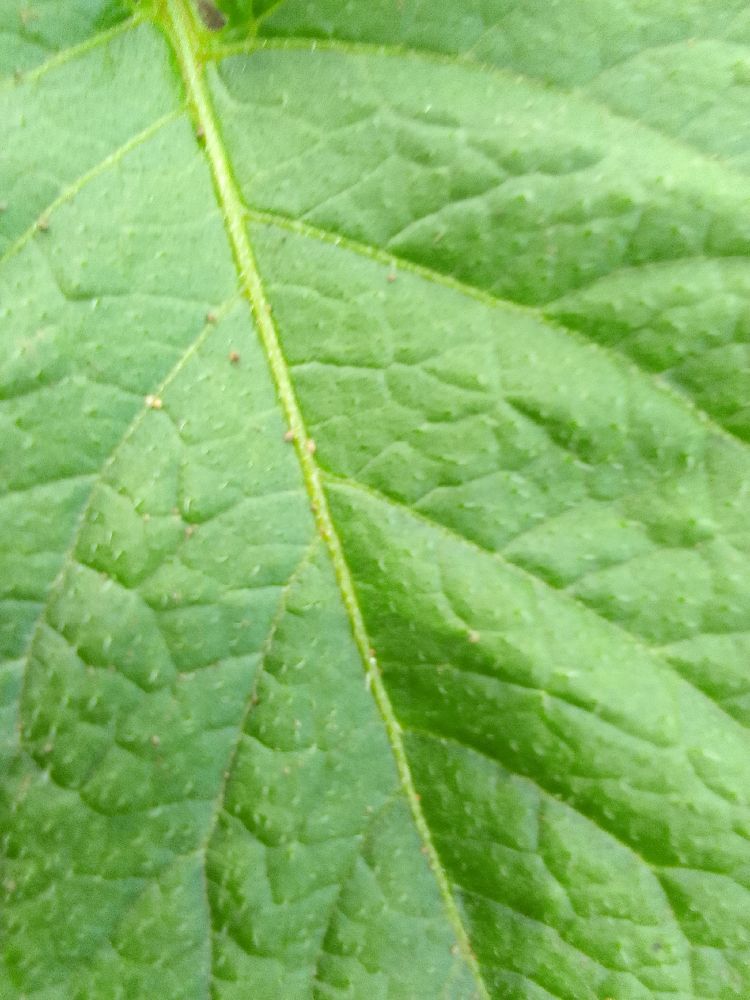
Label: Healthy